Ervin Johnson

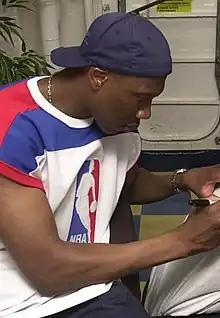
Johnson signing an autograph in 2003

A 6'11", 245-pound center from the University of New Orleans, Johnson was selected 23rd overall by the Seattle SuperSonics in the 1993 NBA draft, and played for the Sonics, Denver Nuggets, Minnesota Timberwolves and Milwaukee Bucks.